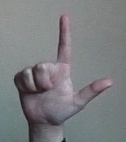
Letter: laam